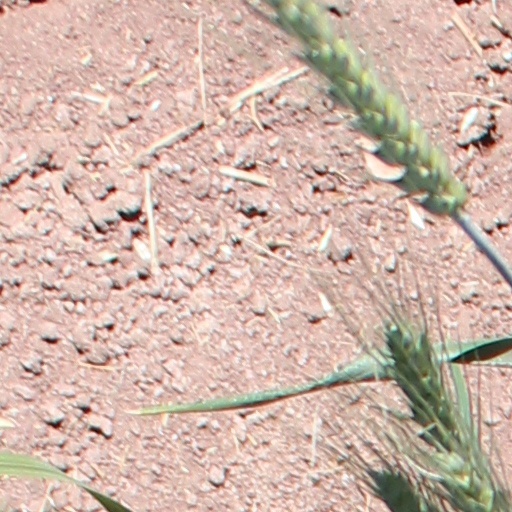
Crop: wheat